Kelly Johnson (engineer)

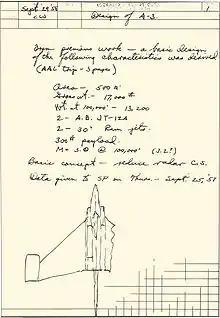
A design of the Lockheed A-3 (Mach 3 ramjet), sketch from Johnson's notebook

Johnson became Vice President of Advanced Development Projects (ADP) in 1958. The first ADP offices were nearly uninhabitable; a smelly former bourbon distillery was the first ADP location, the site where his secretive team built the first P-38 Lightning prototype. Moving from the distillery to a larger building, the stench from a nearby plastic factory was so vile that Irv Culver, one of the engineers, began answering the intra-Lockheed "house" phone "Skonk Works!"